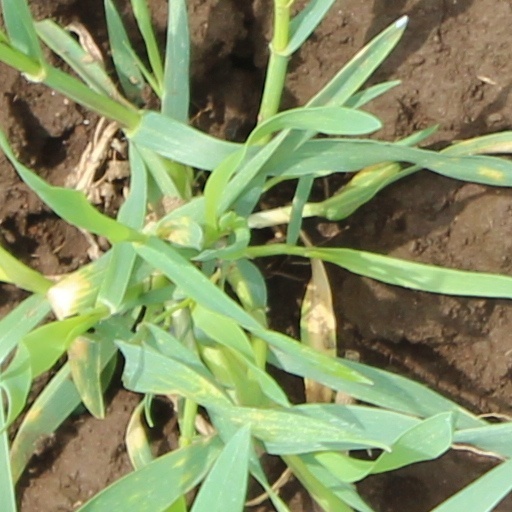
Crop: wheat